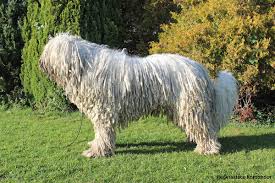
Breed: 318-n000115-komondor